Grand Forever

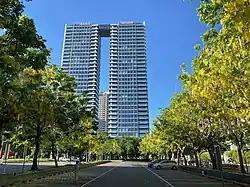

The Grand Forever is a complex of twin residential skyscrapers located in West District, Taichung, Taiwan. The height of the buildings are , with a total floor area of , comprising 35 floors above ground, as well as five basement levels. The buildings were completed in 2016. As of January 2021, it is 30th tallest building in Taichung. The building was constructed under strict requirements of preventing damage caused by earthquakes and typhoons common in Taiwan.